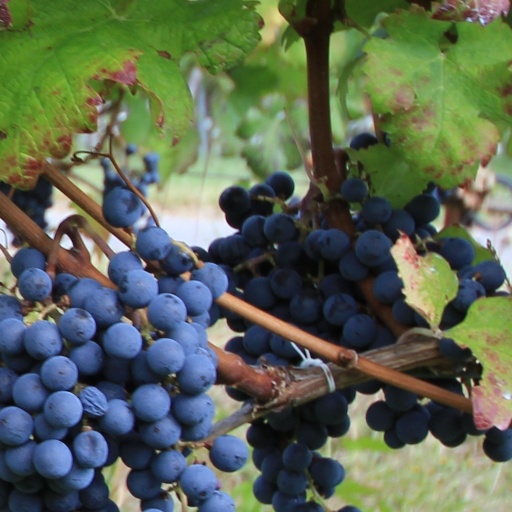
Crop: grape